Trey Wingo

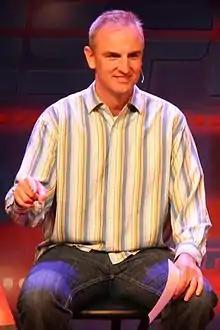
Wingo on NFL Live in 2010

Hal Chapman "Trey" Wingo III (born September 19, 1963) is an American former co-host of ESPN "Golic and Wingo", "SportsCenter", and "NFL Live". He has previously served as host of the Women's NCAA basketball tournament.